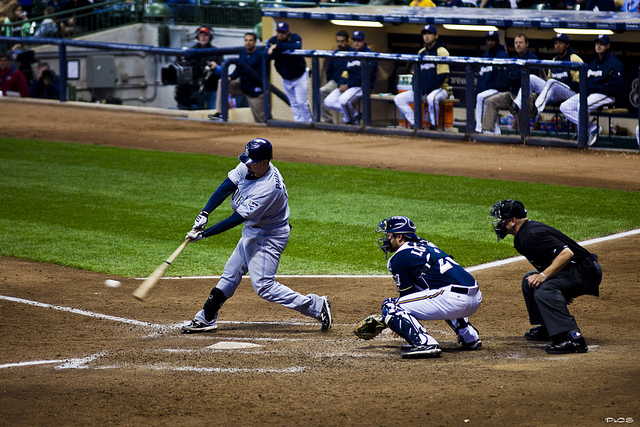
cầu thủ đánh bóng đang vung gậy trước cầu thủ bắt bóng và trọng tài